Charrería

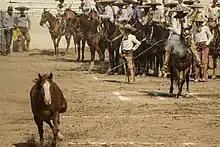

The charro, is the male rider who practices charrería, and is also oftentimes the national icon for Mexico. The modern charro evolved from a long line of mexican horsemen. Dating back to the Spanish conquest, the Mexican vaqueros paved the way for , a liberal informal military that fought in the Mexican War of Independence, which later gave birth to the charros around the Mexican Revolution.